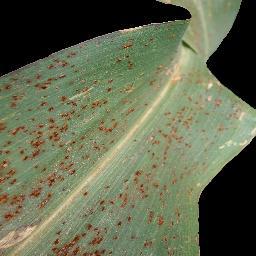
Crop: corn
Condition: (maize)_common_rust